Presidency of Abraham Lincoln

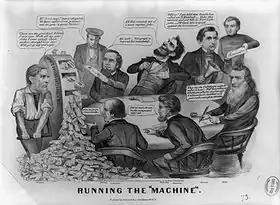
"Running the 'Machine'": an 1864 political cartoon takes a swing at Lincoln's administration—featuring William Fessenden, Edwin Stanton, William Seward, Gideon Welles, Lincoln and others.

Following the secession of four states after the Battle of Fort Sumter, one of Lincoln's major concerns was that the slave-holding border states of Delaware, Maryland, Kentucky, and Missouri would join the Confederacy. Of these four states, Lincoln was least concerned about Delaware, which had a proportionally large pro-Union population. Due to its location, Maryland remained a critical part of the Union. Lincoln continued to suppress Southern sympathizers in the state, but historian Ronald White also notes Lincoln's forbearance in refusing to take harsher measures. Maryland's election of Unionist Governor Augustus Bradford in November 1861 ensured that Maryland would remain part of the Union. Perhaps even more critical than Maryland was Kentucky, which provided access to key rivers and served as a gateway to Tennessee and the Midwest. Hoping to avoid upsetting the delicate balance in the state, Lincoln publicly ordered military leaders to respect Kentucky's declared neutrality, but quietly provided support to Kentucky Unionists. The Confederates were the first to violate this neutrality, seizing control of the town of Columbus, while the Union would capture the important town of Paducah. Like Kentucky, Missouri controlled access to key rivers and had a large pro-Confederate population. Lincoln appointed General John C. Frémont to ensure Union control of the area, but Frémont alienated many in the state by declaring martial law and issuing a proclamation freeing slaves that belonged to rebels. Lincoln removed Frémont and reversed the order, but Missouri emerged as the most problematic of the border states for Lincoln.